1965 Copa Libertadores finals

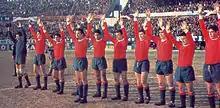
Team of Independiente, champions

The 1965 Copa Libertadores finals was a football series between Argentine team Independiente and Uruguayan team Peñarol on 6 and 12 April of that same year. It was the sixth final of South America's most prestigious football competition, the Copa Libertadores.